West Antarctic Ice Sheet

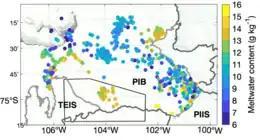
Distribution of meltwater hotspots caused by ice losses in Pine Island Bay, the location of both Thwaites (TEIS refers to Thwaites Eastern Ice Shelf) and Pine Island Glaciers.

The continually increasing ocean heat content forces the melting and retreat of ice sheet's coastal glaciers. Normally, glacier mass balance offsets coastal losses through gains from snowfall at the surface, but between 1996 and 2006, Antarctic ice mass loss had already increased by 75%. Between 2005 and 2010, WAIS melting was thought to have added to global sea levels every year. Around 2012, the total mass loss from the West Antarctic Ice Sheet was estimated at . Subsequent satellite observations revealed that the West Antarctic ice loss increased from in 1992 to in 2017, resulting in of Antarctica sea level rise. By 2023, became the average annual rate of mass loss since 2002, equivalent to of annual sea level rise.